Kaimana

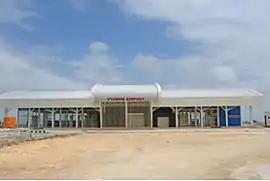
Utarom Airport

Kaimana is part of a Sea Conservation Area in West Papua. Butterflies in the surrounding forest of Karora are reported to be on the brink of extinction due to logging in the district.